Gustav Landauer

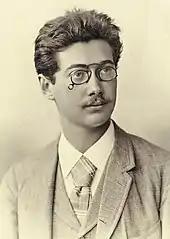
Landauer in 1892

In April 1891, Landauer returned to the University of Berlin, drawn by its vibrant intellectual and literary life. The Berlin he returned to was a city of rapid industrialization, marked social polarization, and a growing concern for the "social problem", especially after the lapse of the Anti-Socialist Law in 1890. The literary scene was dominated by naturalism, which often focused on social outcasts and aimed to evoke social pity. The Freie Volksbühne, founded in 1890 by the writer and socialist Bruno Wille, aimed to provide working-class cultural education and became a hub for writers and socialists.